Norah Smyth

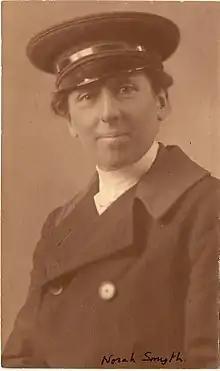
Norah Lyle-Smyth in chauffeur's uniform, c 1912.

Norah Lyle-Smyth (22 March 1874 – 1963) was a British suffragette, photographer and socialist activist.